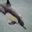
Label: dolphin